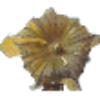
Label: physalis_with_husk